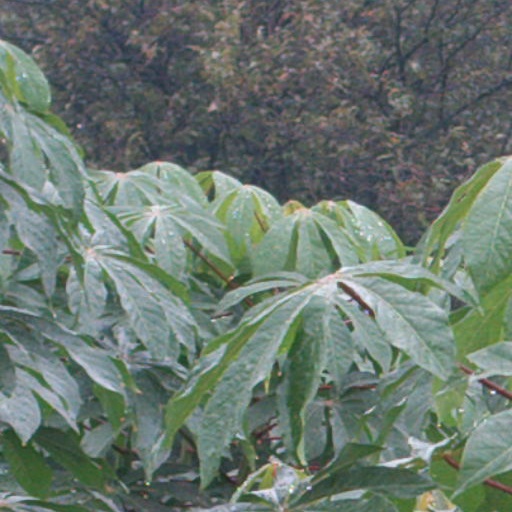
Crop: cassava